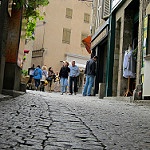
Scene: Outdoor